Atlas Maritime

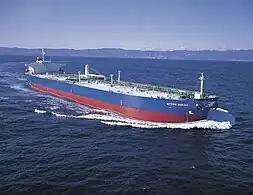
The "Mitera Marigo" from Atlas Maritime's fleet.

Atlas Maritime currently manages a fleet of tankers and bulkers.